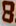
Number: 8